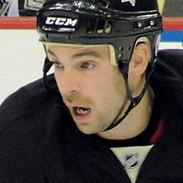
Age: 36